Auge

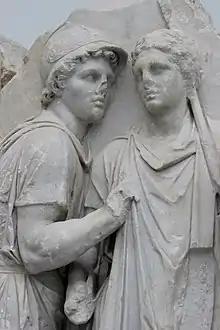
Detail of the frieze "Telephus receives weapons from Auge". Two male attendants standing near Telephus

Euripides wrote a play "Auge" (408 BC?) which dealt with her story. The play is lost, but a summary of the plot can be pieced together from various later sources, in particular a narrative summary, given by the Armenian historian Moses of Chorene. A drunken Heracles, during a festival of Athena, rapes "Athena's priestess Auge, daughter of Aleus, as she conducted the dances during the nocturnal rites." Auge gives birth secretly in Athena's temple at Tegea, and hides the new-born child there. The child is discovered, and Aleus orders Telephus exposed and Auge to be drowned, but Heracles returns and apparently saves the pair from immediate death, and the play perhaps ended with the assurance (from Athena to Heracles?) that Auge and Telephus would be wife and son to Teuthras.